Marx Brothers

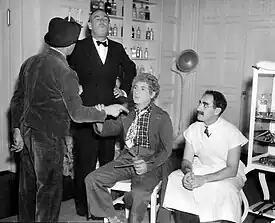
The Marx Brothers on the "A Day at the Races" set with Sam Wood

The Brothers' next film, "Horse Feathers" (1932), in which the brothers satirized the American college system and Prohibition, was their most popular film yet, and won them the cover of "Time" magazine. It included a running gag from their stage work, in which Harpo produces a ludicrous array of props from inside his coat, including a wooden mallet, a fish, a coiled rope, a tie, a poster of a woman in her underwear, a cup of hot coffee, a sword and (just after Groucho warns him that he "can't burn the candle at both ends") a candle burning at both ends.